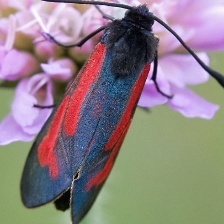
Species: CINNABAR MOTH